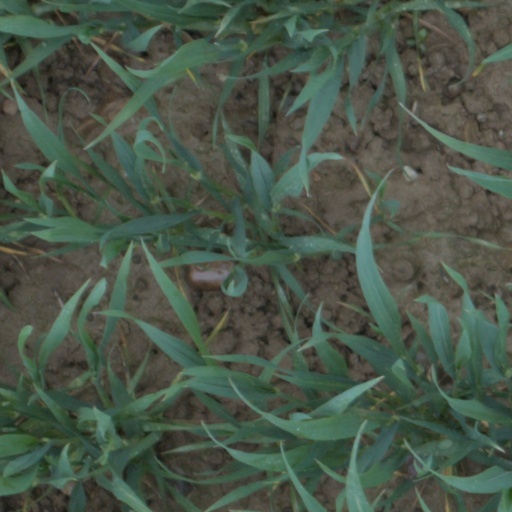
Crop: wheat